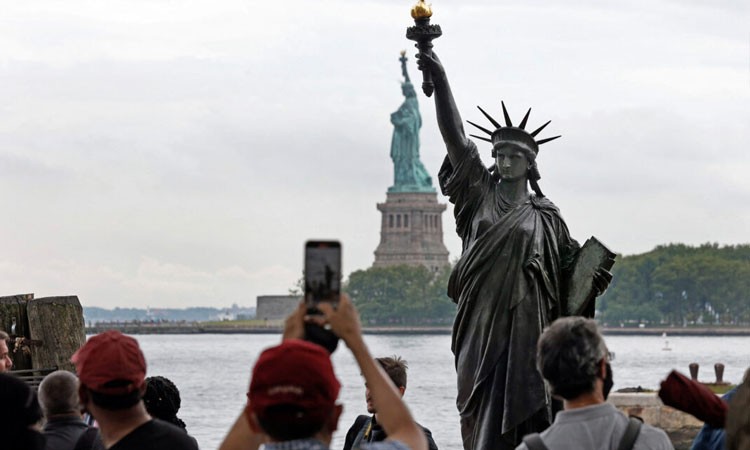
Landmark: Statue of Liberty